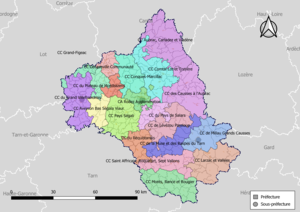
Carte des intercommunalités du département de l'Aveyron, France. Composition au 1er janvier 2019
Au 1ᵉʳ janvier 2020, le département de l'Aveyron compte 19 intercommunalités à fiscalité propre dont le siège est dans le département, dont 2 qui sont interdépartementales. Par ailleurs 6 communes sont groupées dans une intercommunalité dont le siège est situé hors département.